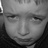
Emotion: sad